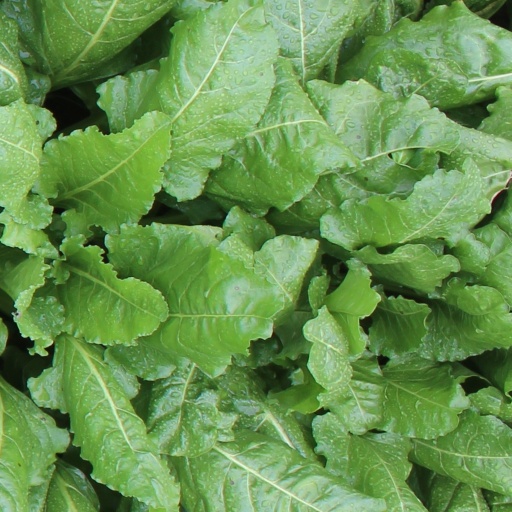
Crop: sugar beet